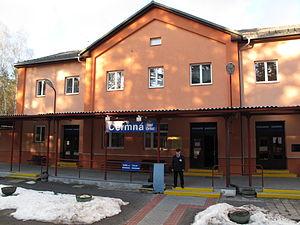
Čermná nad Orlicí est une commune du district de Rychnov nad Kněžnou, dans la région de Hradec Králové, en Tchéquie. Sa population s'élevait à 1 002 habitants en 2017.